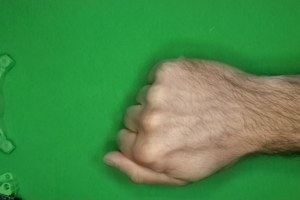
Label: rock